Scottsburg Courthouse Square Historic District

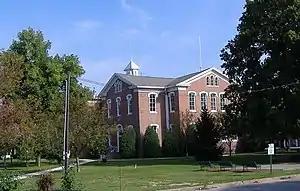
Scottsburg Courthouse

The Scottsburg Courthouse Square Historic District is a national historic district located at Scottsburg, Scott County, Indiana. The district encompasses 48 contributing buildings and 8 contributing objects in the central business district of Scottsburg centered on the Scott County Courthouse. It developed between about 1873 and 1952, and includes notable examples of Italianate, Romanesque Revival, Gothic Revival, and Stick Style / Eastlake movement style architecture. The courthouse was built in 1873-1874 after the decision was made to finally locate the county seat of Scott County into a central location within the county, which caused the founding of Scottsburg. Located in the district is the separately listed Scottsburg Depot. Other notable contributing resources include the Town Tavern (1924), A&P Grocery (1923), Corner Drugstore (c. 1880), Harmon Building (1907), City Hall (1899-1900), Napper's Hospital (1936), Scott Theatre (1946), Scott County Public (Carnegie) Library (1919), Scott County Bank (1906), Prosser's Hardware (1912), and a statue of William Hayden English (1908).